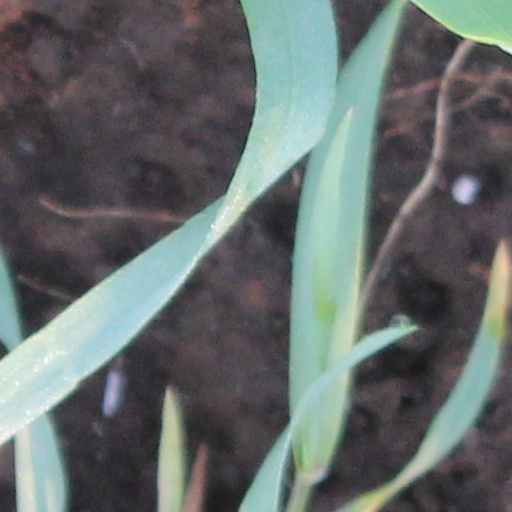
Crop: wheat